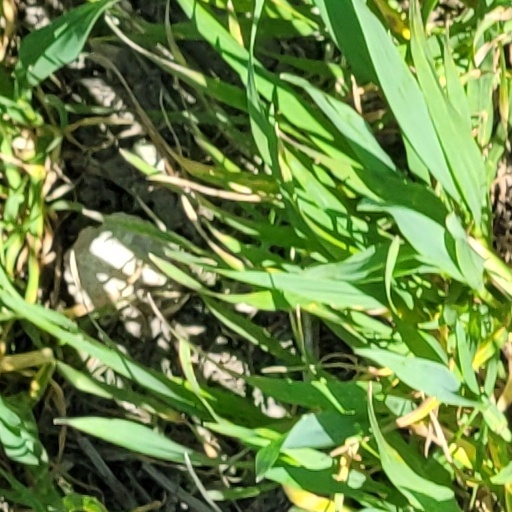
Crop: wheat